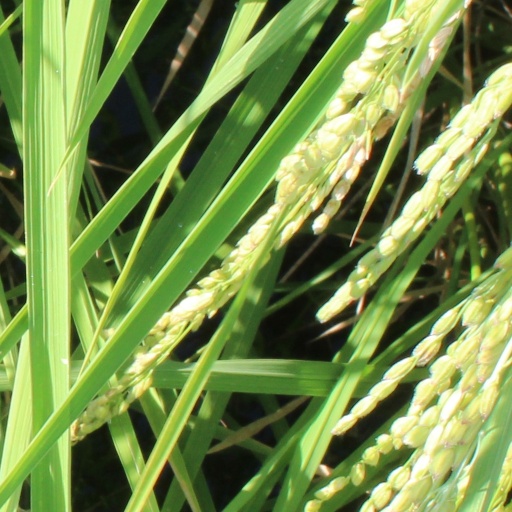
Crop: rice